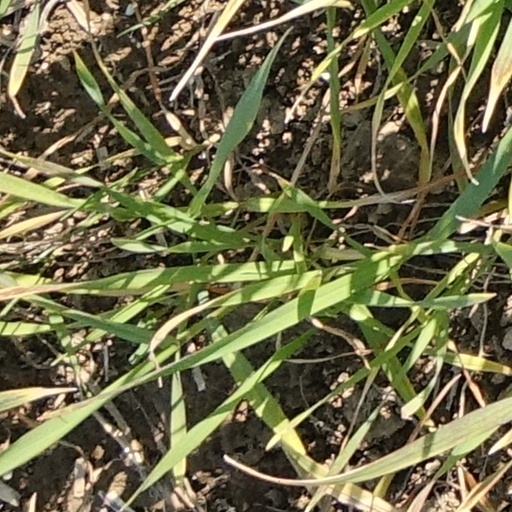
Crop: wheat